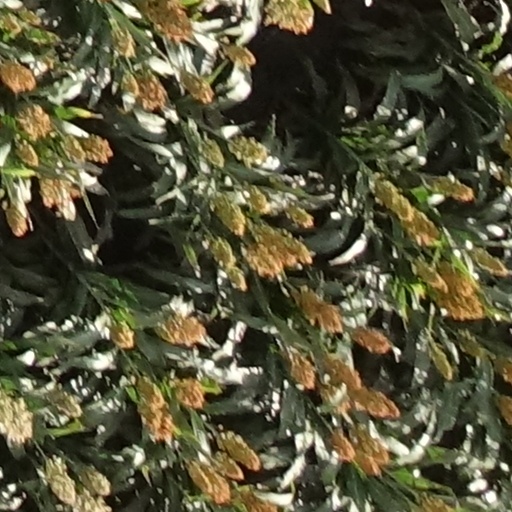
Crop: sorghum